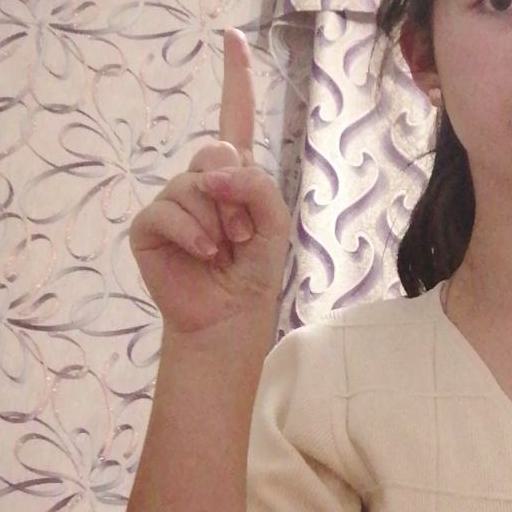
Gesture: one